Raja (elephant)

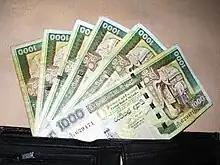

Raja possessed the rare "Maha Gaja Lakshana" physical characteristics that put him in the aristocratic caste of Sri Lankan elephants, "Chaddhantha". After observing the great physical characteristics of the elephant and his obedient behavior, Raja was given the responsibility of carrying the sacred casket at the Esala Perahehra in 1950. Raja by then, had been fully trained and satisfied the authorities about its capabilities. He fulfilled his duties satisfactorily during the initial years, which cemented his place as the chief elephant of the procession for years to come. Raja never had any problems with his mahouts and was very obedient to them. He always respected Buddhist priests and also liked to be in the premises of the Sri Dalada Maligawa.